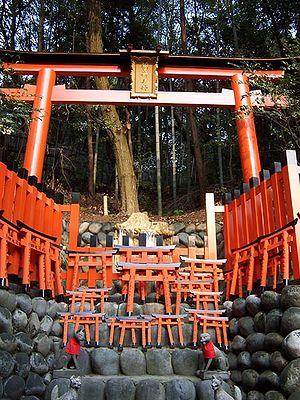
Au Japon, le terme kitsune désigne le renard, ainsi qu'un personnage du folklore japonais, un esprit surnaturel, animal polymorphe, tout comme le tanuki. Le kitsune a souvent été associé à Inari, une divinité shintoïste, comme étant son messager.